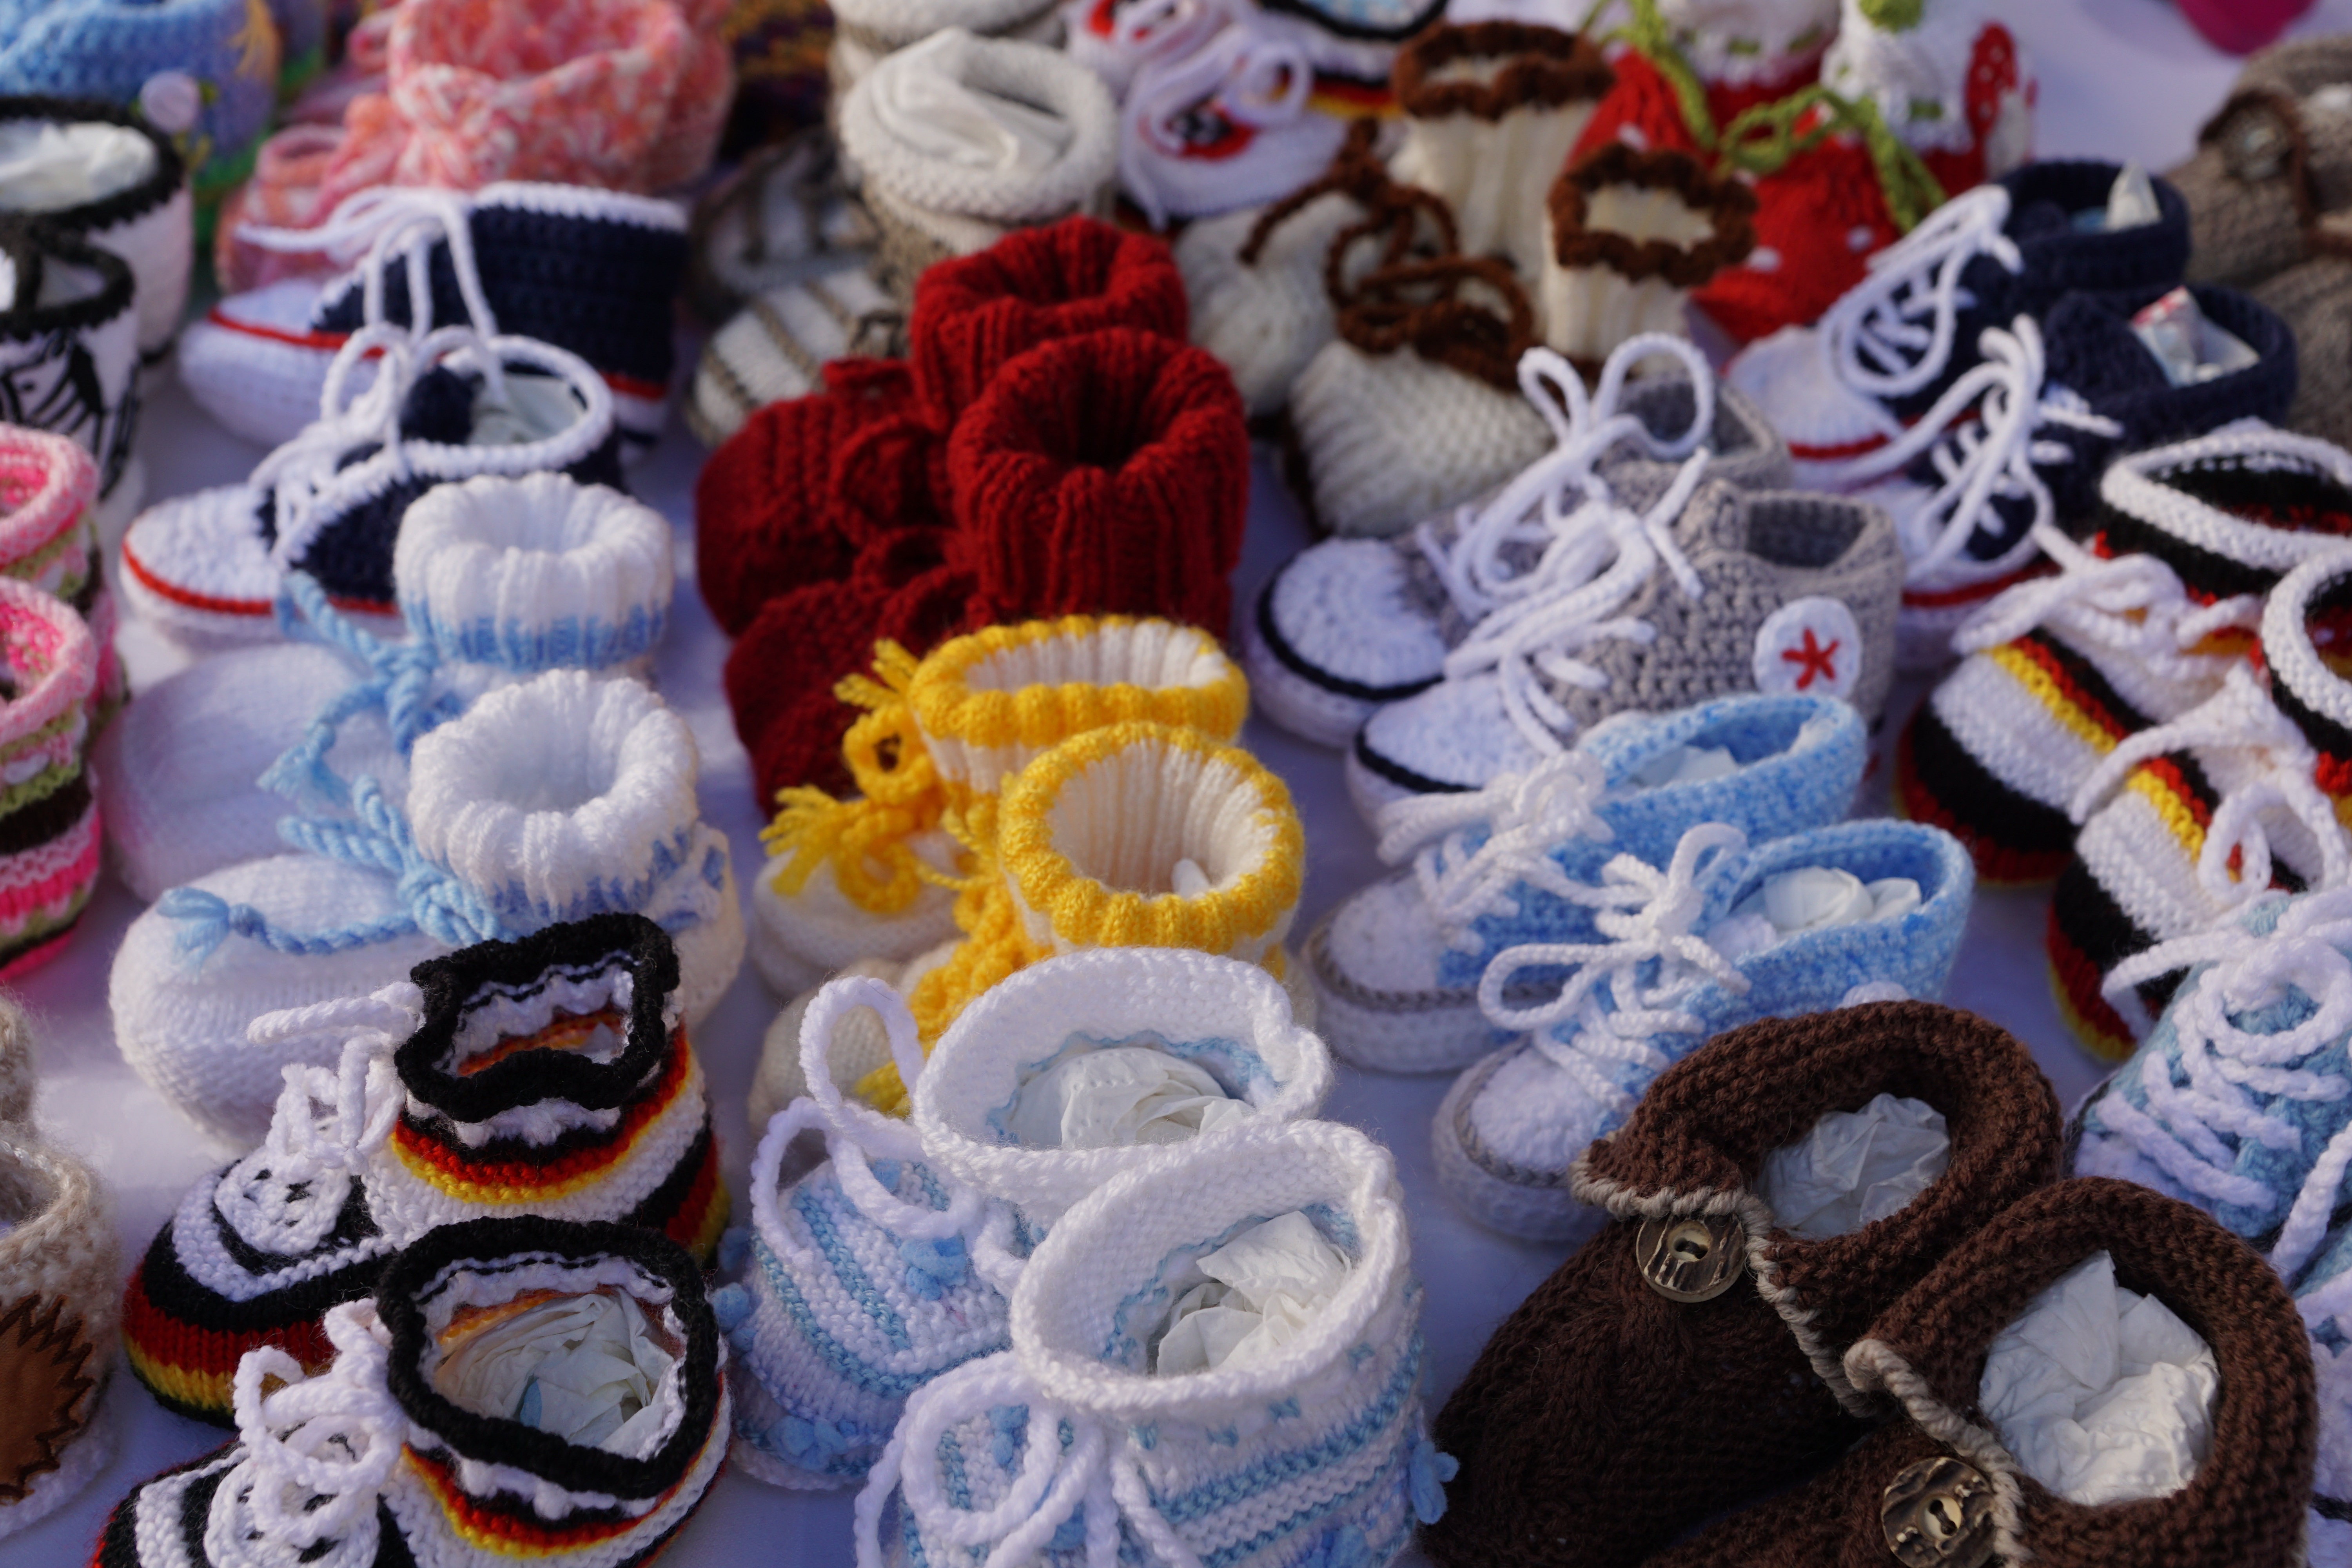
music, white, play, sweet, run, step, bear, red, child, market, blue, colorful, yellow, knit, baby, childhood, slipper, fabric, thread, crochet, shoes, art, make, clinic, buy, hobby, fertility, tinker, danube valley, bind